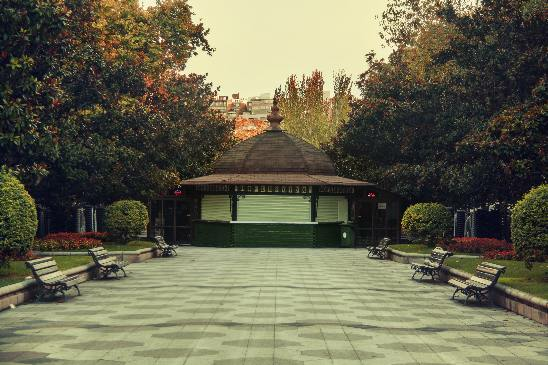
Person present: No